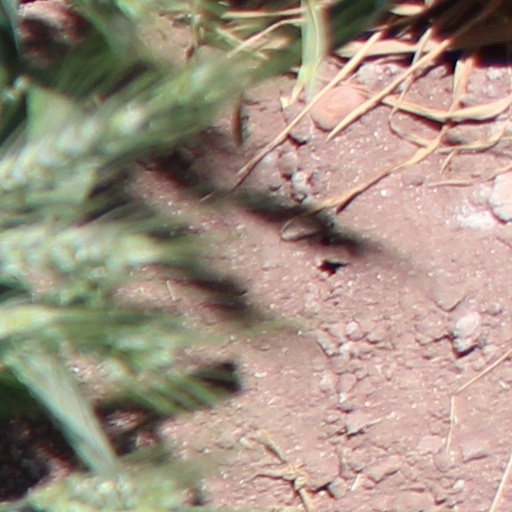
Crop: wheat